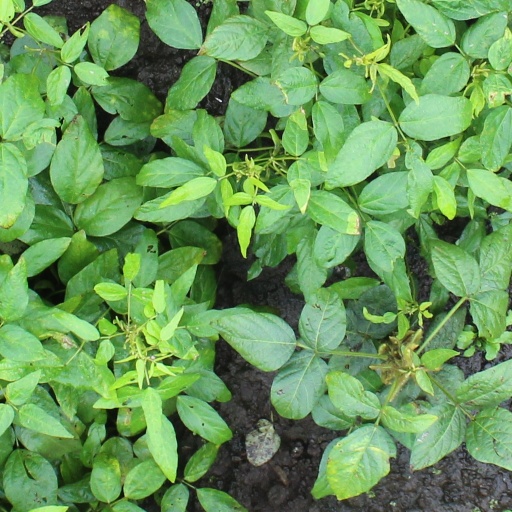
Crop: soybean